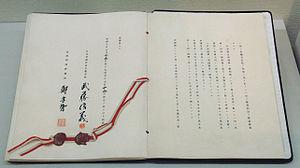
Le protocole Japon-Mandchoukouo est signé le 15 septembre 1932, entre l'empire du Japon et l'état du Mandchoukouo. Le traité confirme la reconnaissance par le Japon du Mandchoukouo, après l'invasion japonaise de la Mandchourie de 1931, et l'établissement d'un état mandchou le 1ᵉʳ mars 1932. Le traité met également en place un accord de défense mutuelle, autorisant les troupes japonaises à stationner au Mandchoukouo, et qui occuperont par la suite le pays.